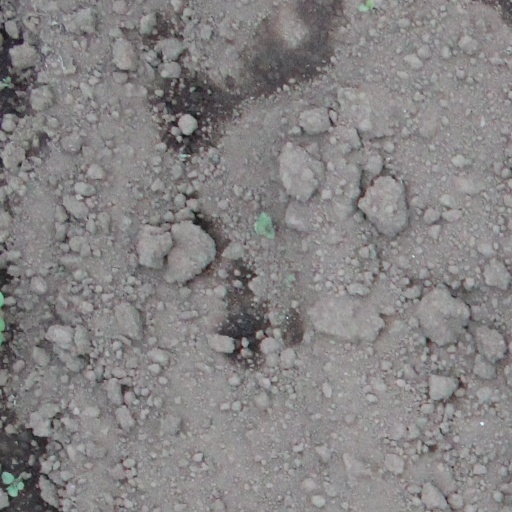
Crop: soybean